John Grayburn

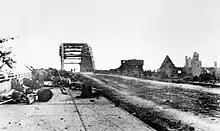
The Arnhem road bridge, photographed shortly after the British had been overrun.

Grayburn did not fire on the occasional German traffic still using the bridge, preferring not to advertise the Allied presence until the rest of the battalion had arrived. Upon his arrival, Frost began securing more buildings around the ramp, and a small section attack was made on the bridge. The German defenders quickly repulsed this however and Tatham-Warter organised a stronger attack, to be led by Grayburn.